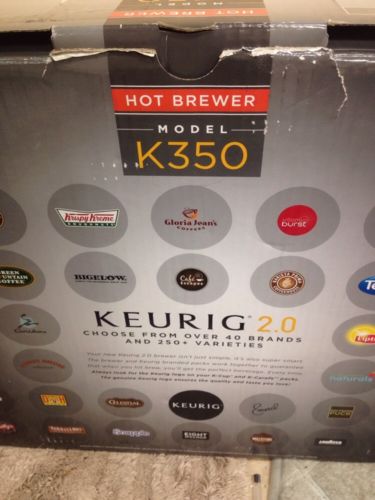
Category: coffee maker